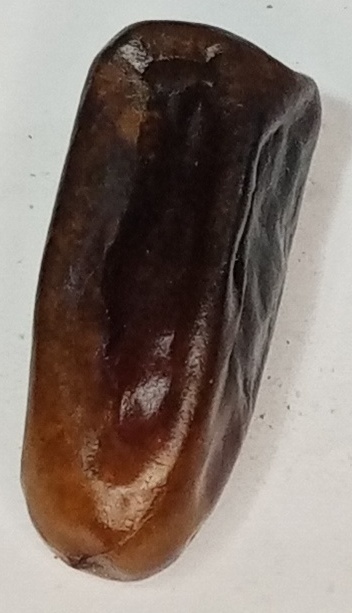
Variety: gajar
Size: small
Grade: grade-2